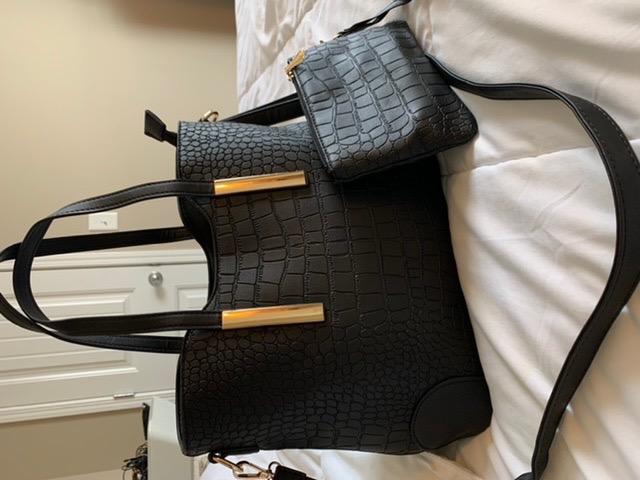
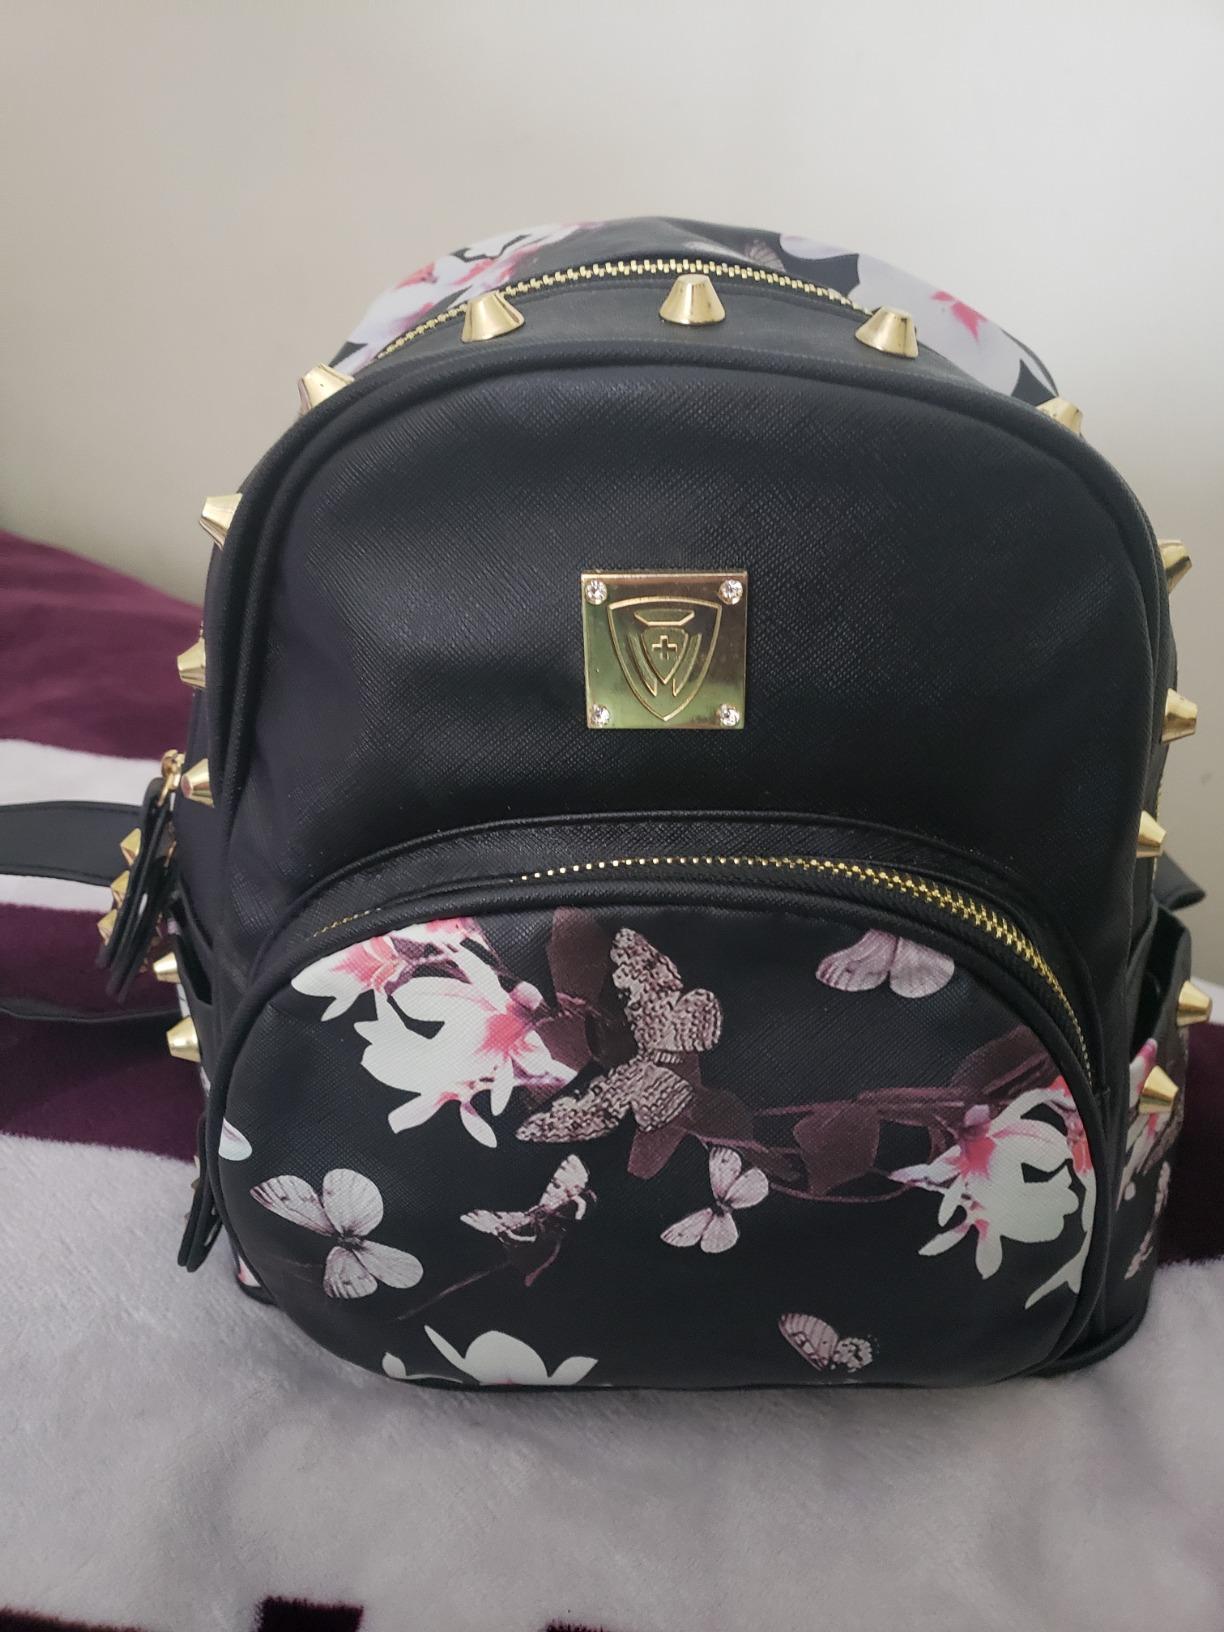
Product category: accessories_handbag
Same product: no